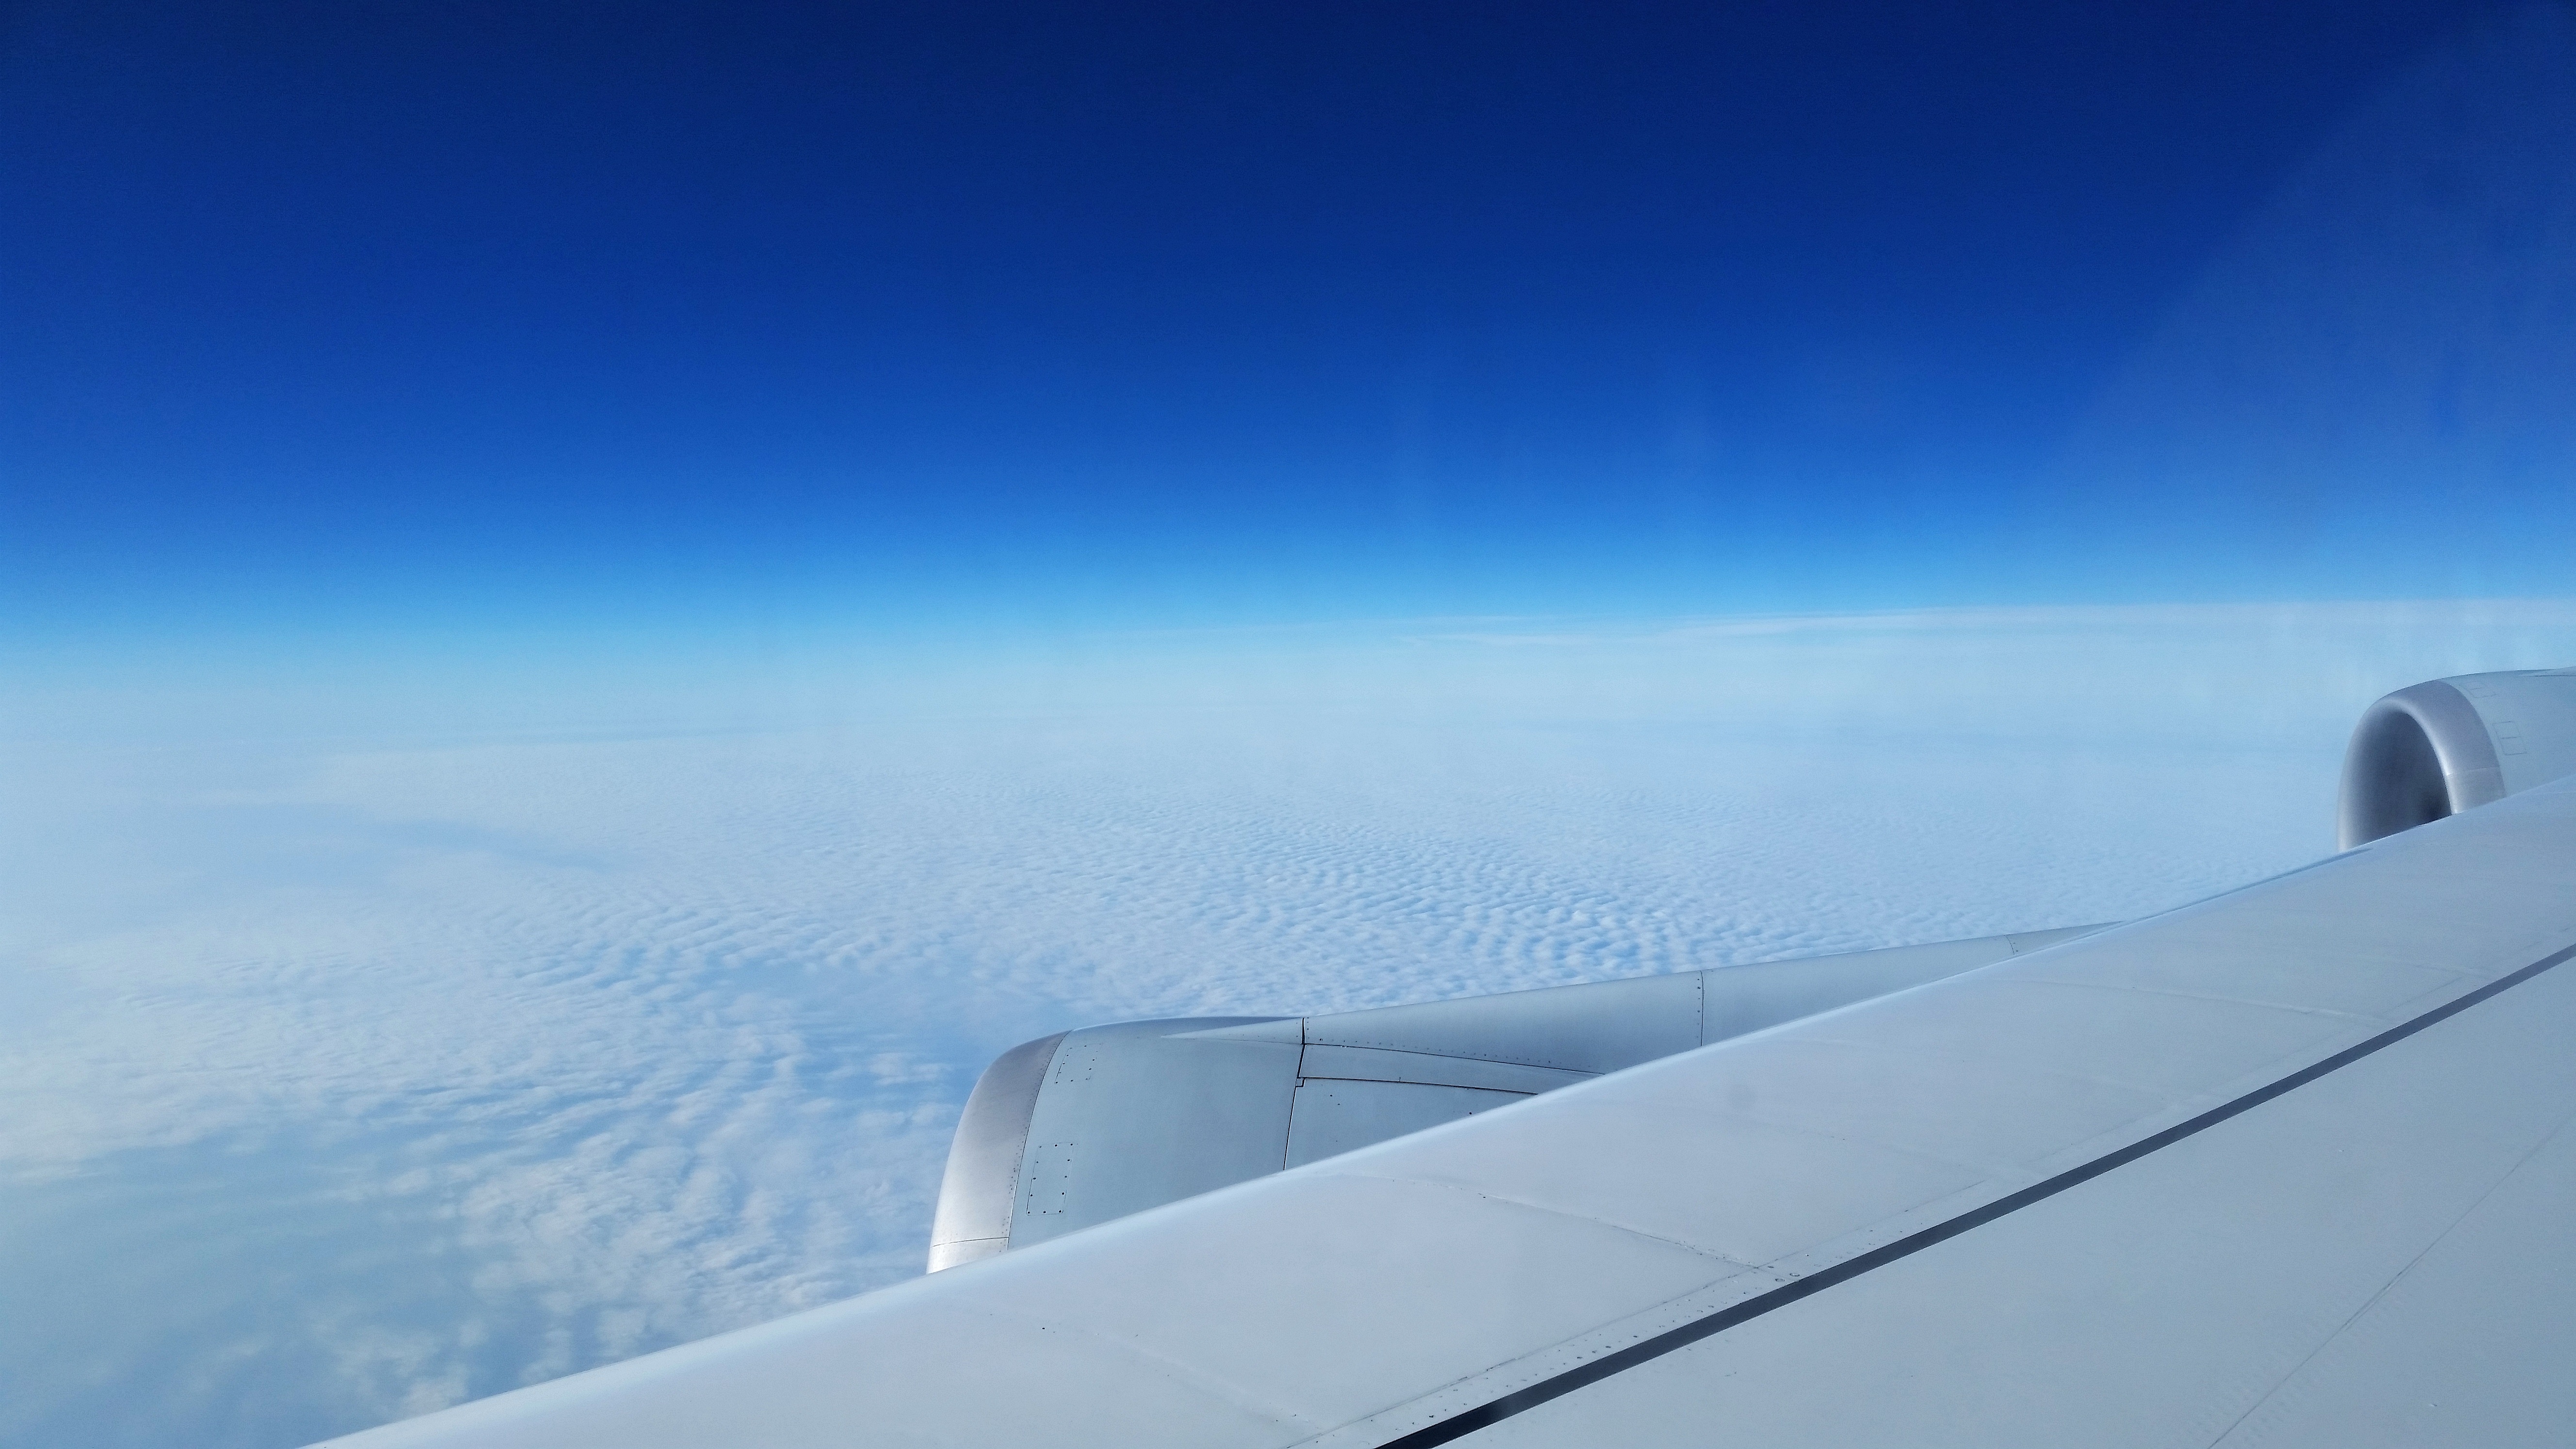
horizon, wing, cloud, sky, travel, airplane, aircraft, vehicle, airline, aviation, flight, aerial view, airliner, outlook, flyer, above the clouds, from the plane, air travel, atmosphere of earth